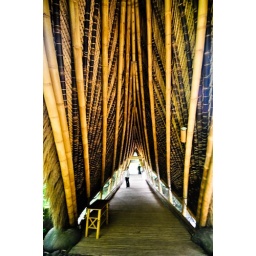
The bamboo bridge over Ayung river